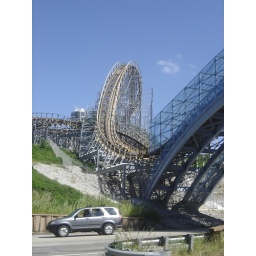
that's the end of the bridge over Peninsula Dr with the second hill